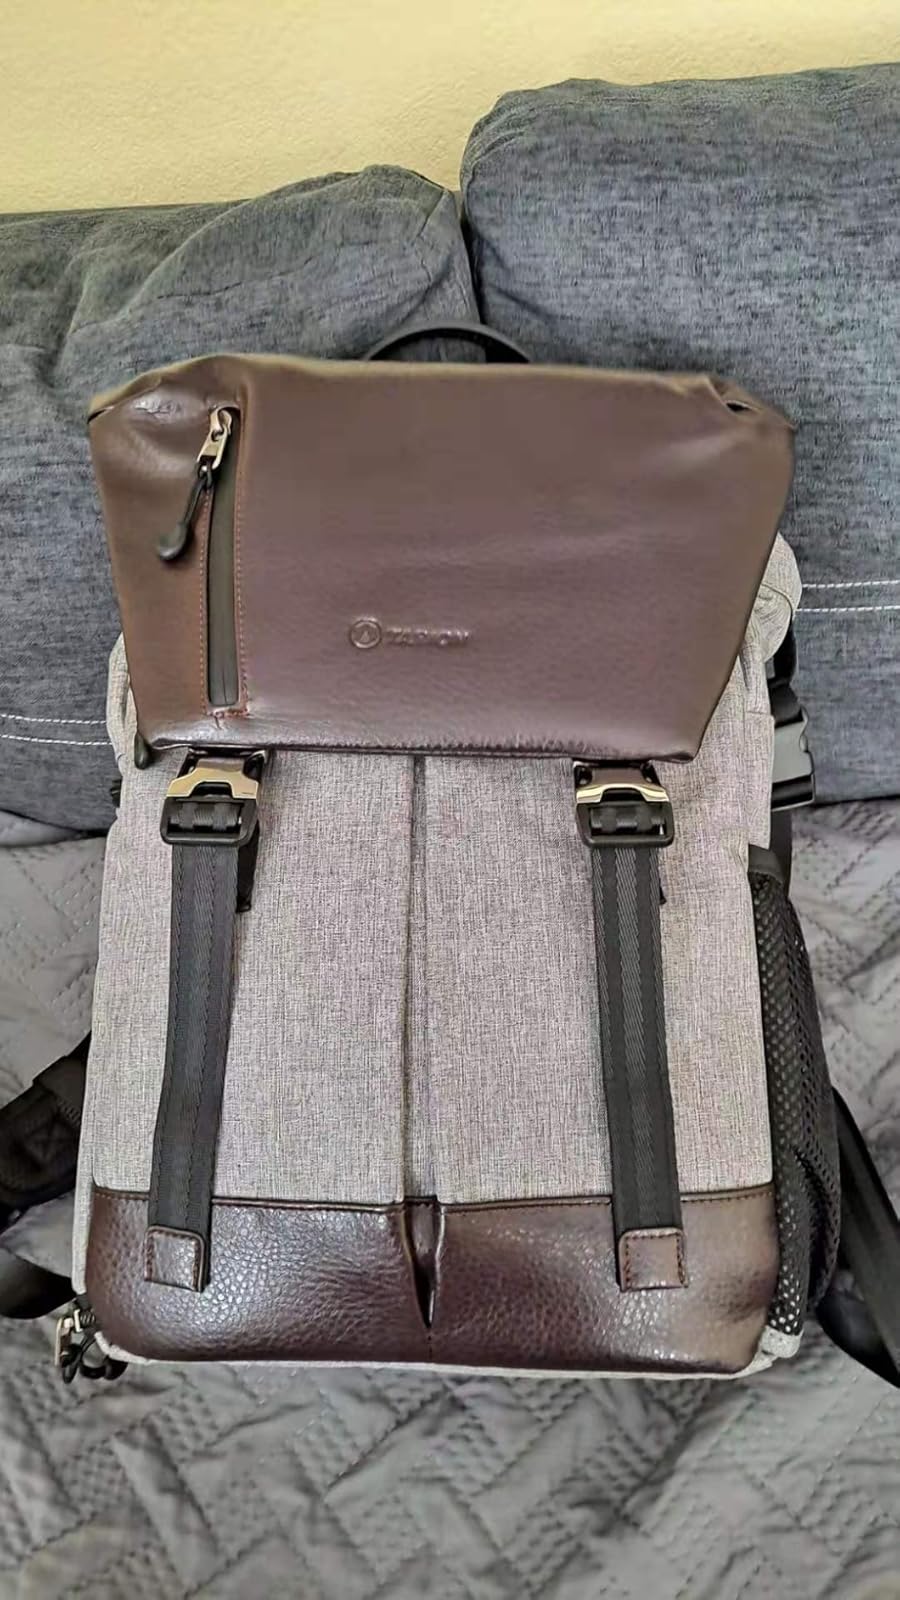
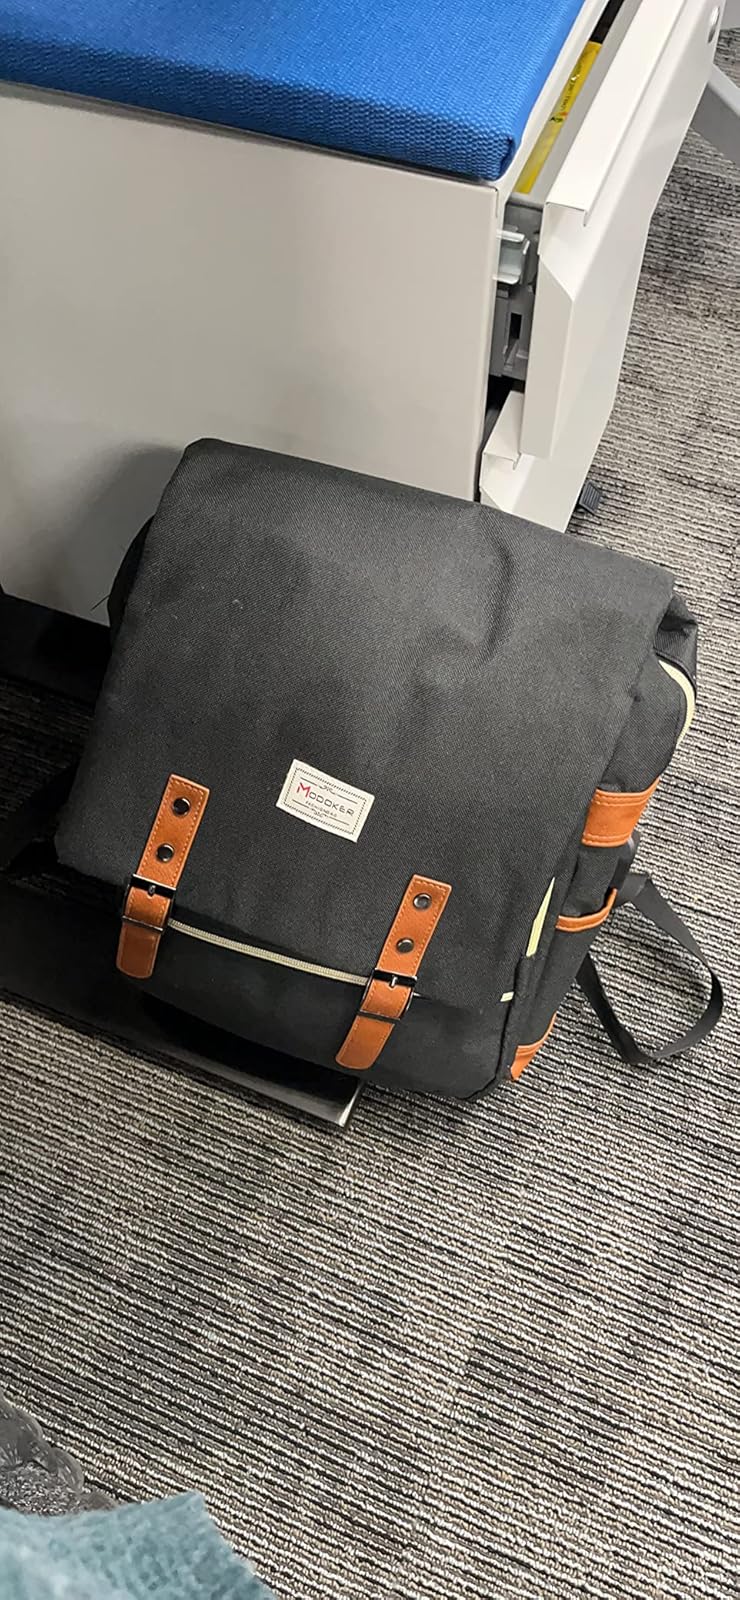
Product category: bag
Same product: no